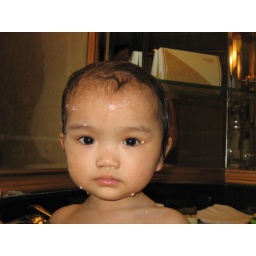
She was so small she fit in the bathroom sink for baths